Valencia Catholic University Saint Vincent Martyr

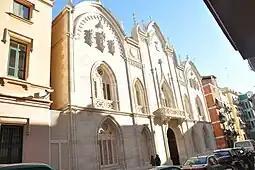

Near Sana Ursula and (Torres de Quart), is next to the Cultural center La Beneficiencia de de Valencia and the Valencian Institute of Modern Art (IVAM). It has an inner courtyard garden, computer rooms and MAC classroom. Here are taught: